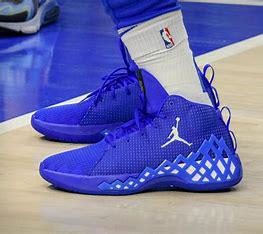
Brand: Jordan
Model: Luka 1